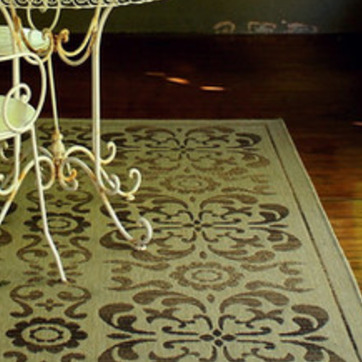
Material: carpet